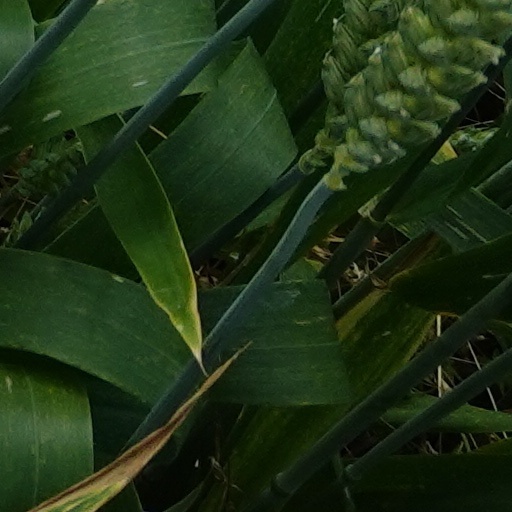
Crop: wheat